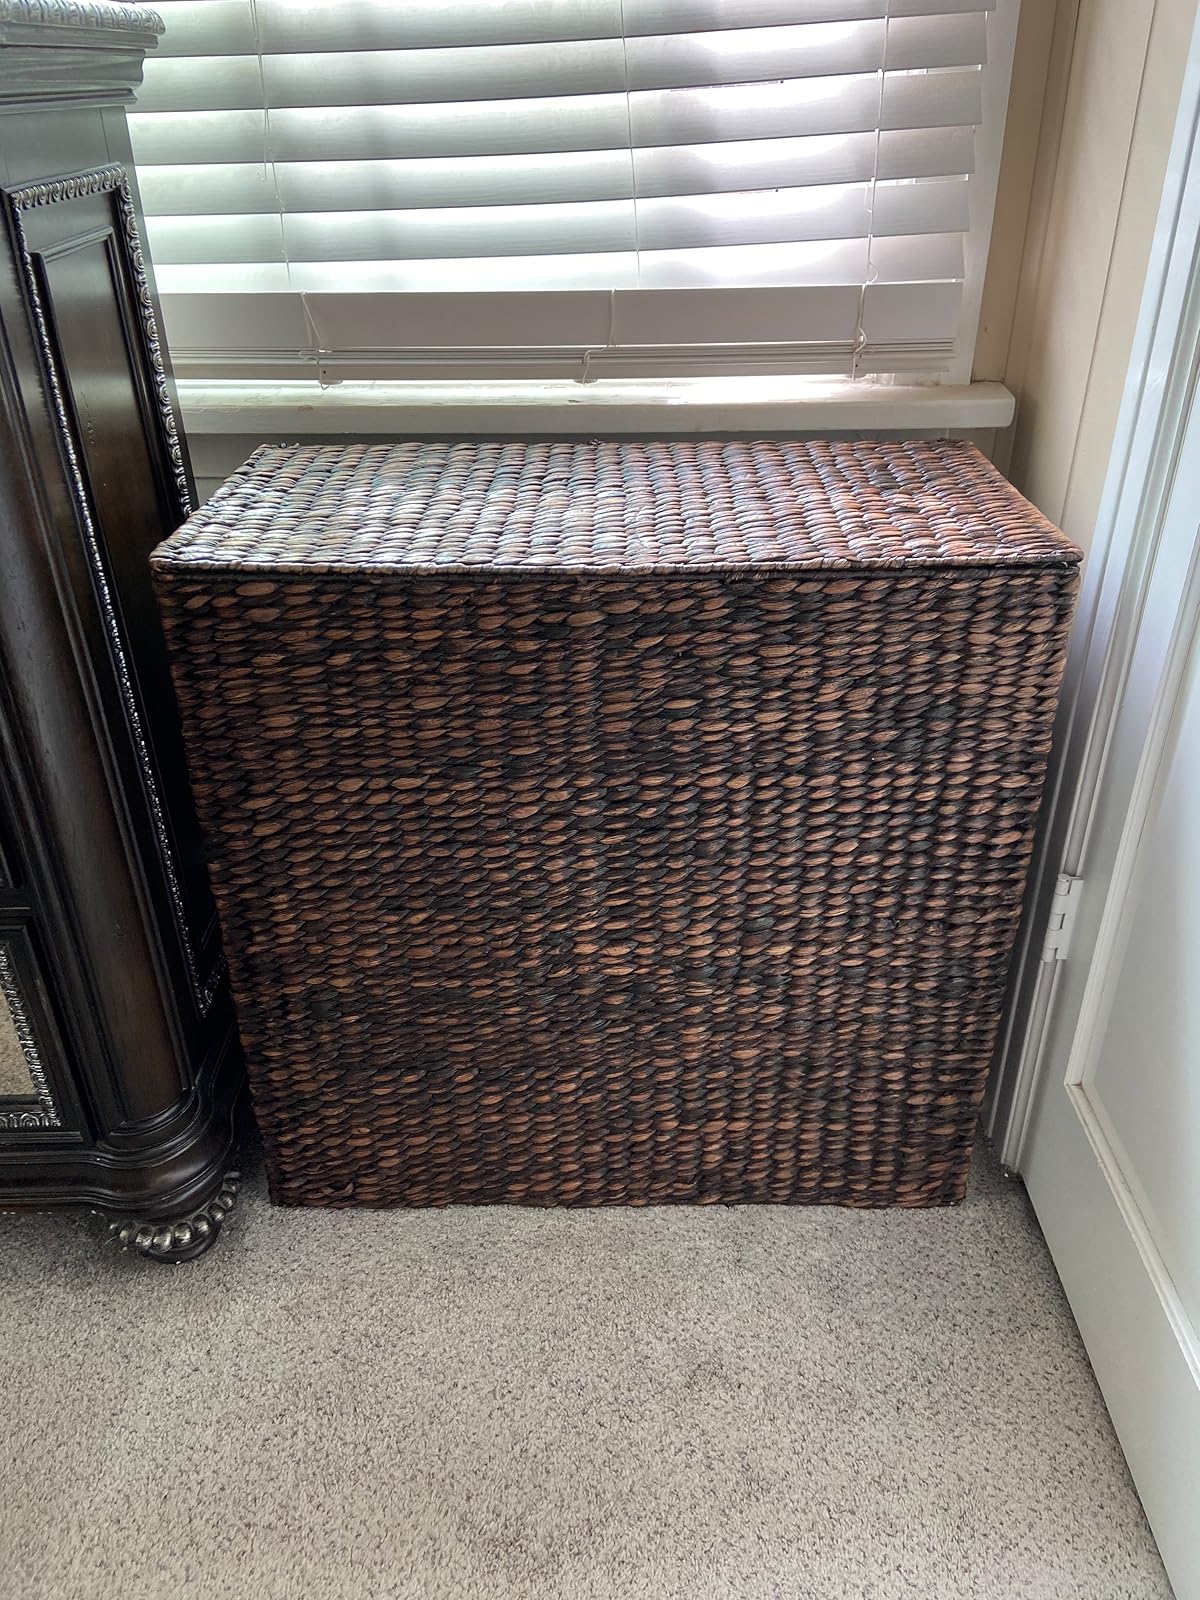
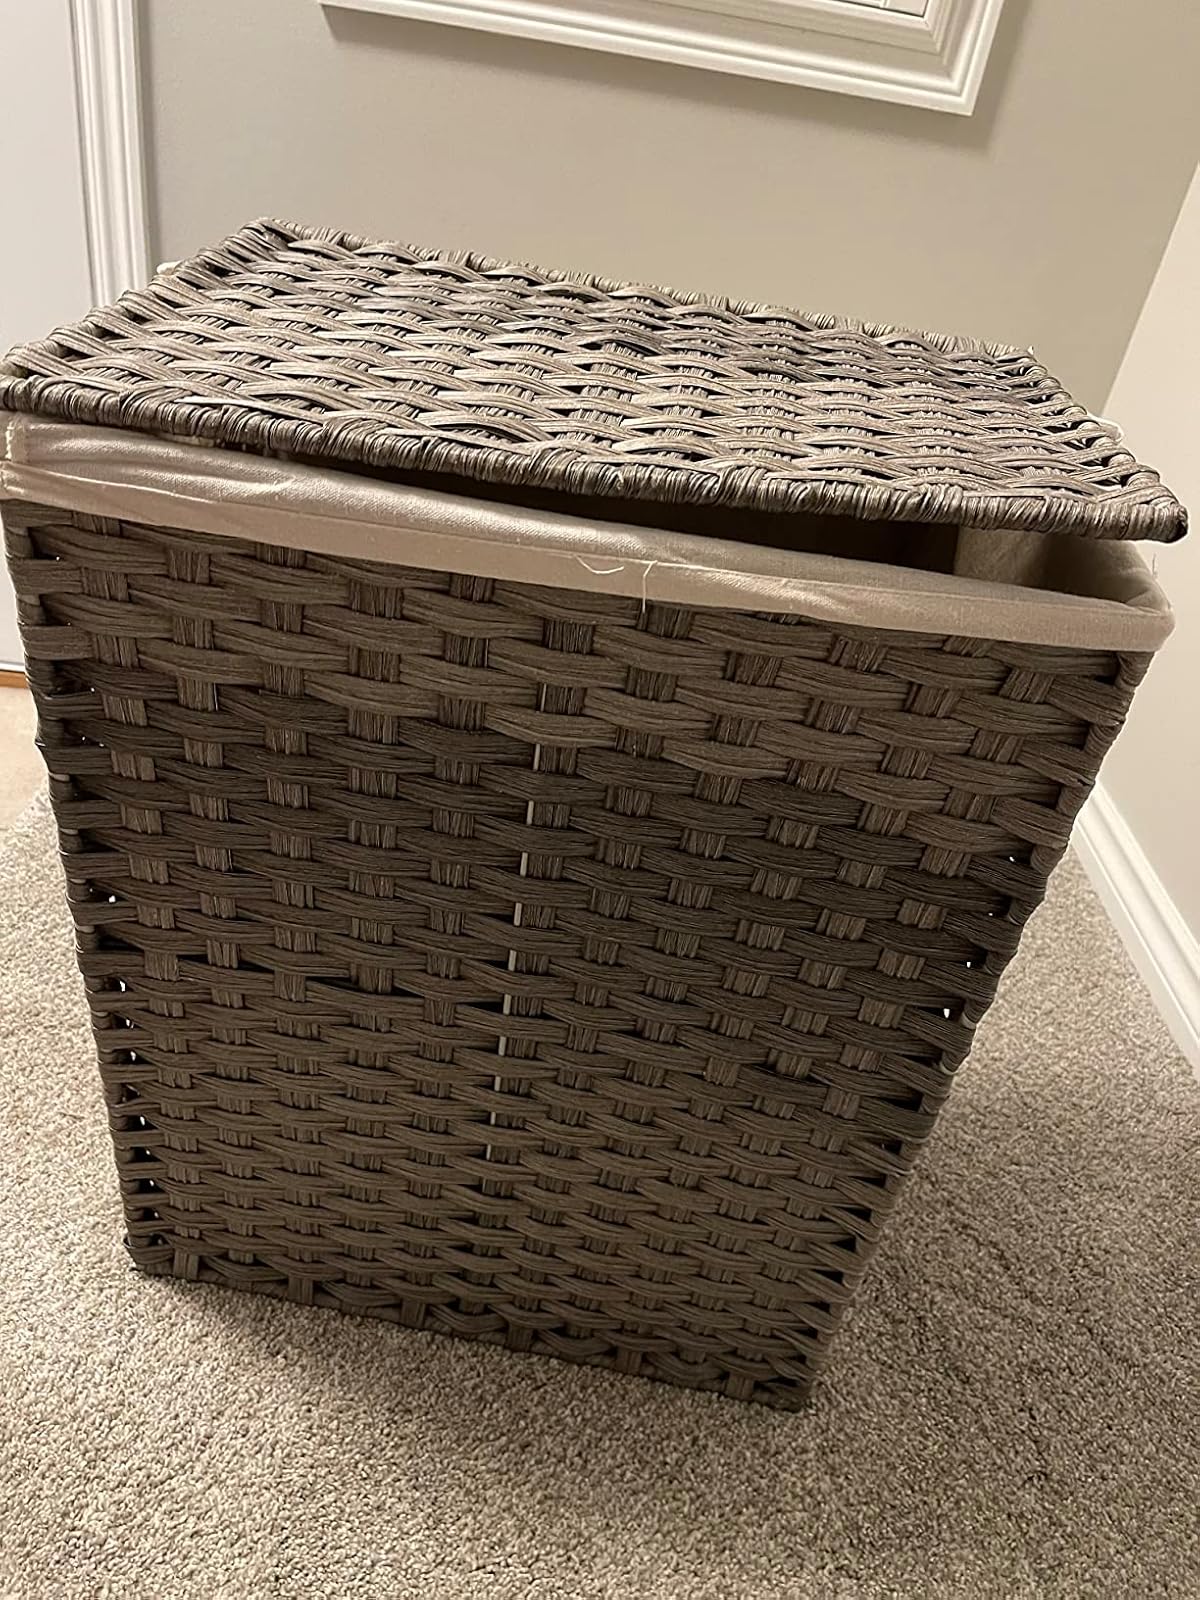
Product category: items_hamper
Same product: no